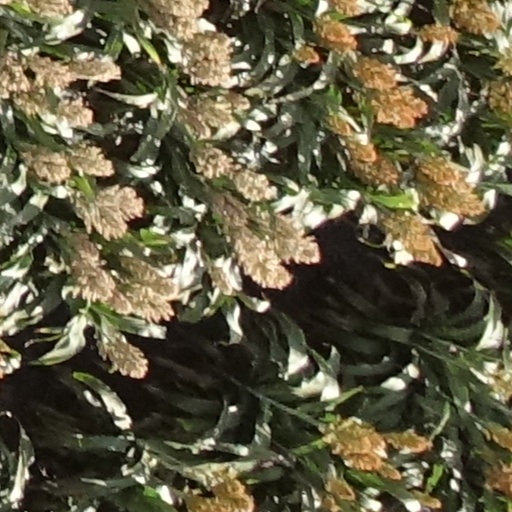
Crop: sorghum